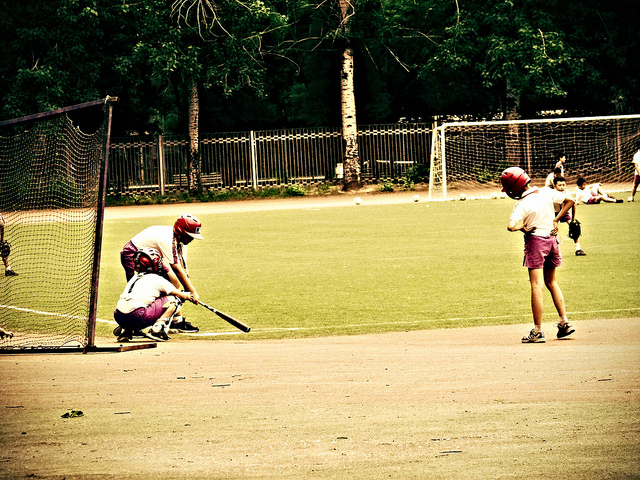
nhiều đứa trẻ đang cùng nhau chơi bóng chày ngoài sân